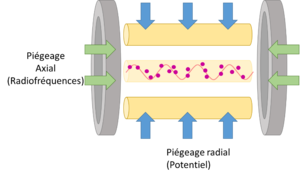
Schéma d'un piège à ions linéaire
Le piège à ions linéaire est une technique de spectrométrie de masse qui est souvent utilisée pour piéger les ions à analyser. Cette méthode consiste à trapper radialement les ions avec les radio-fréquences et axialement à l’aide de potentiels d’arrêt. Les radio-fréquences et les potentiels peuvent être modifiés, ce qui permet d’éjecter les ions soit de façon axiale ou radiale. Le LIT possède une grande efficacité d’injection ainsi qu’une bonne capacité de stockage d’ions. Les pièges à ions linéaires ne sont pas seulement utilisés pour le piégeage, mais peuvent être également employés comme analyseur de masse ou être combinés avec d’autres analyseurs en agissant comme un filtre d’ions. Cette technique permet d’isoler les ions selon leur ratio masse sur charge et de sélectionner ceux d’intérêt. On retrouve souvent le piège ionique linéaire couplé à un analyseur Orbitrap, ce qui permet d’améliorer l’efficacité et la détection. La spectrométrie de masse à piège à ions linéaire permet d’analyser plusieurs types d’analytes comme les peptides, les biomarqueurs, et d’identifier et de quantifier les métabolites.